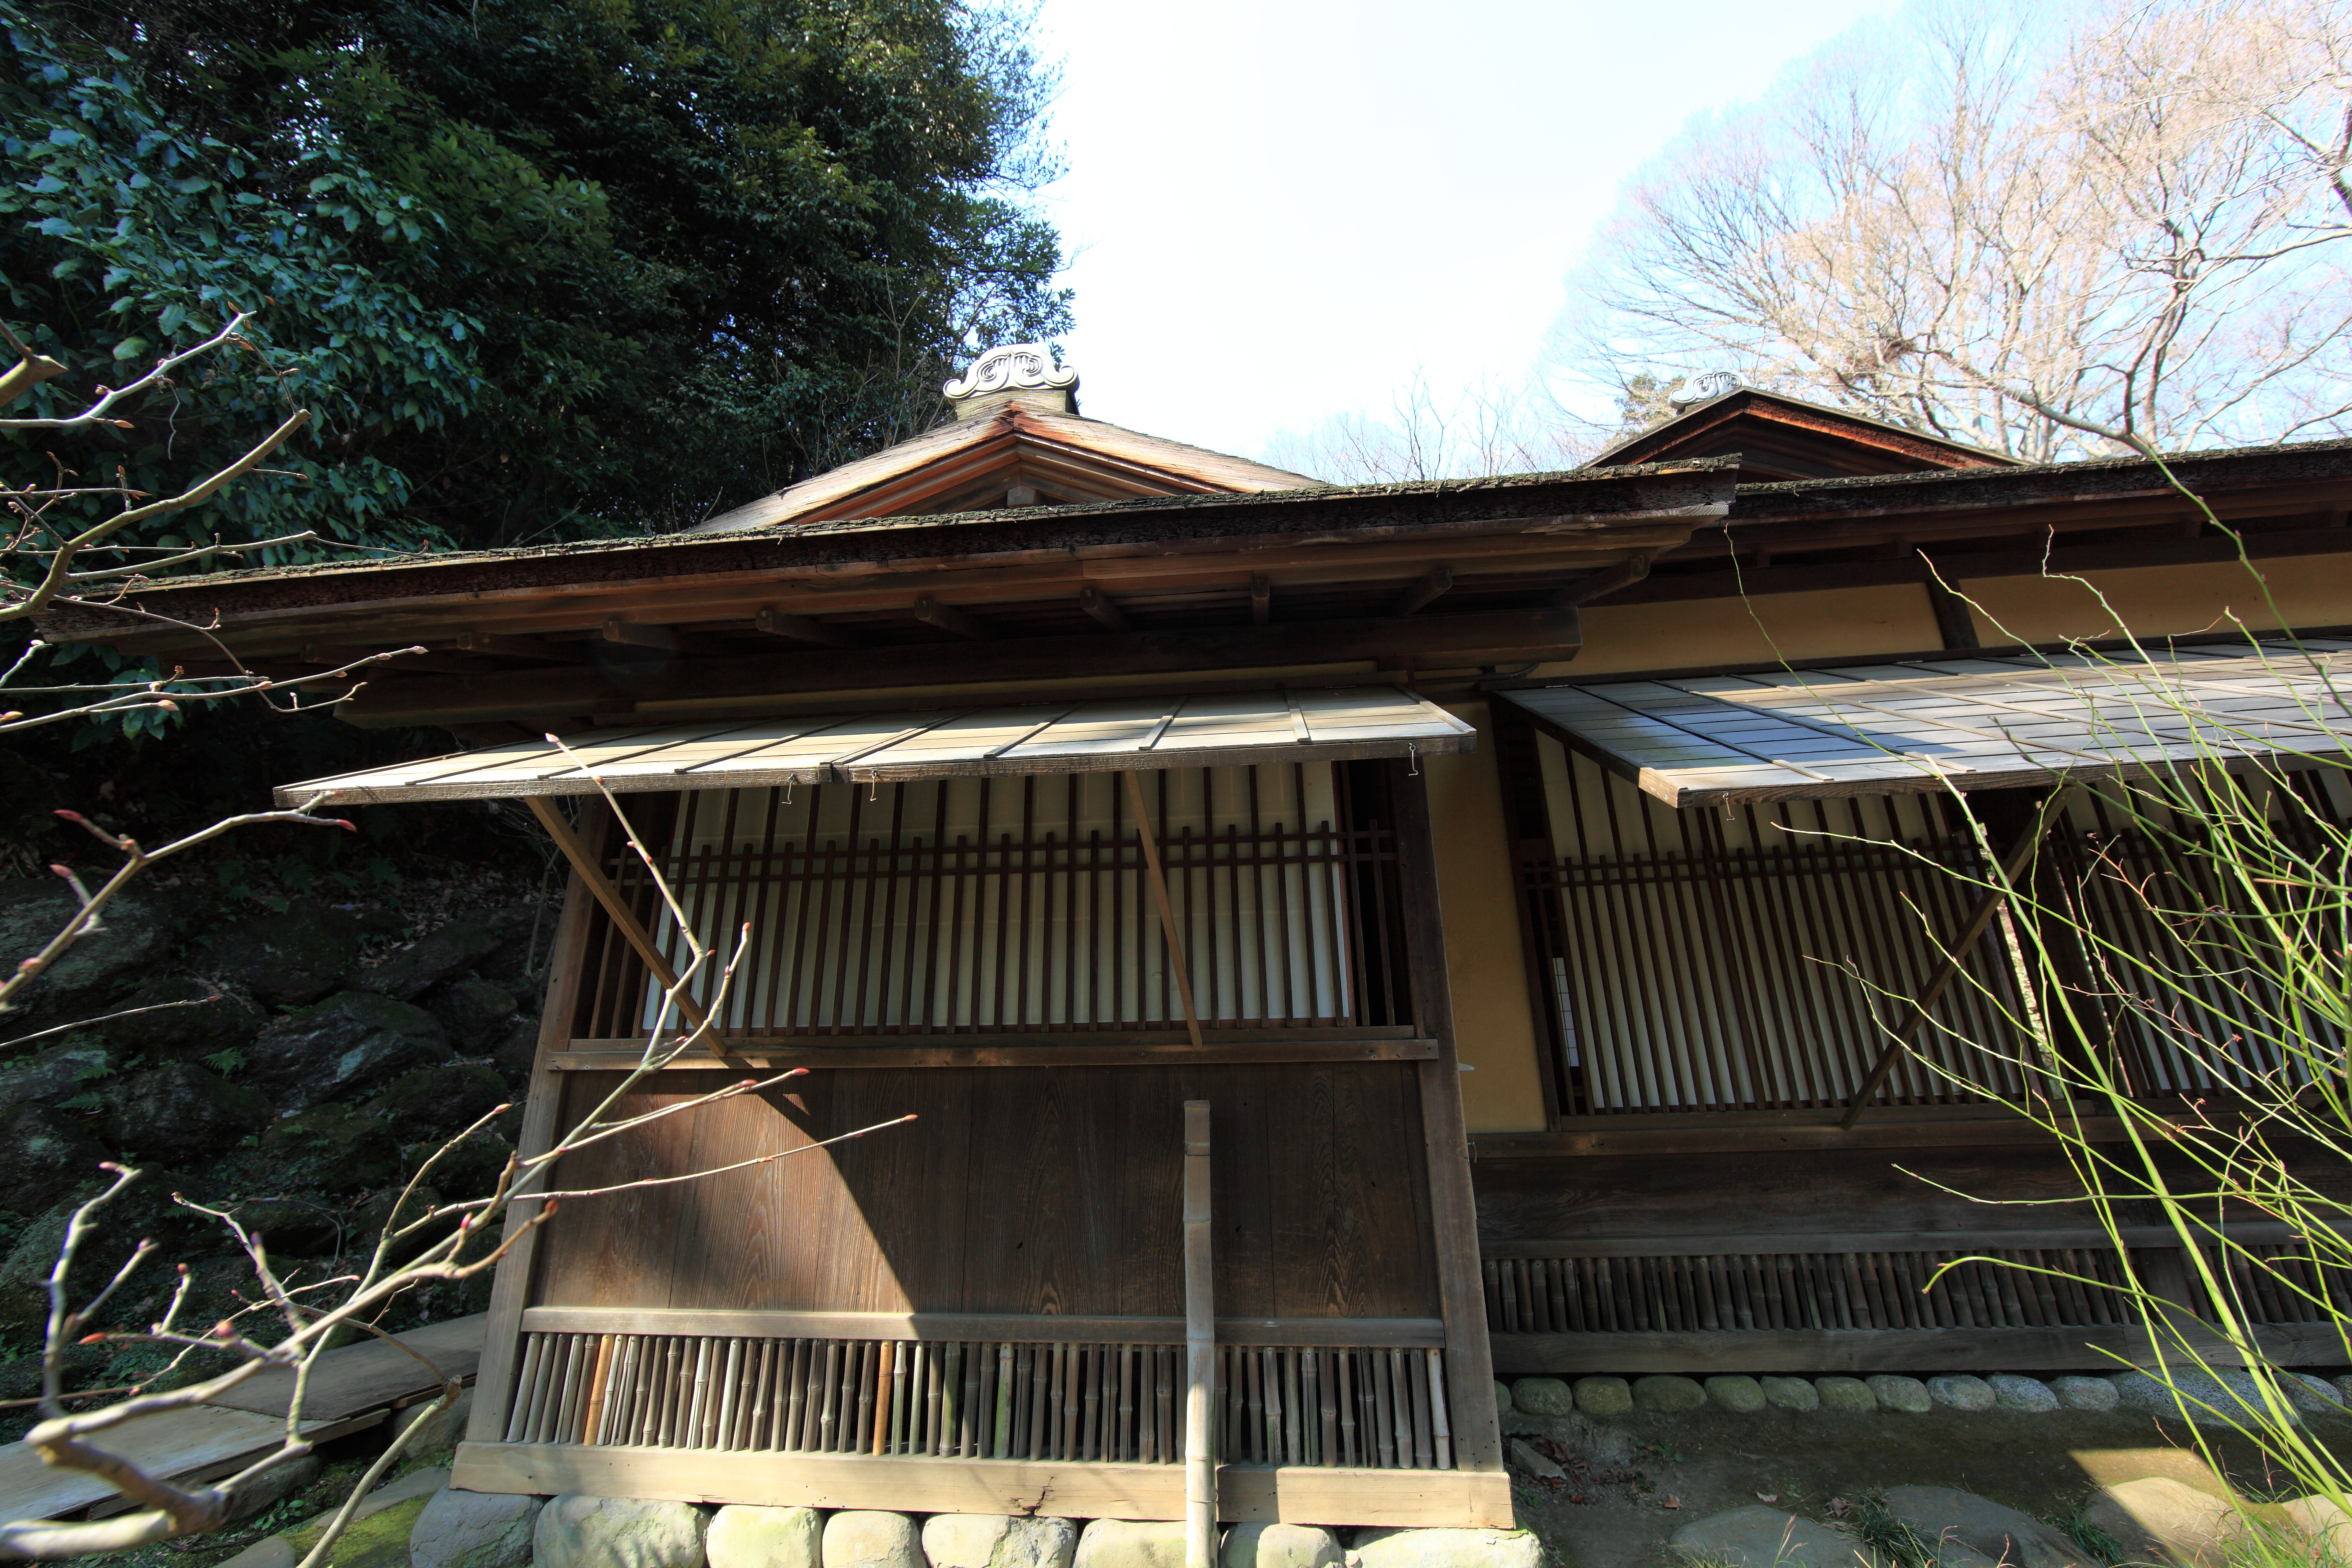
architecture, wood, house, tea, roof, home, high, cottage, backyard, ancient, facade, residence, property, exterior, cool image, design, japanese, 5d, style, hires, markii, traditional, hi, res, resolution, chashitsu, chashitu, siding, outdoor structure